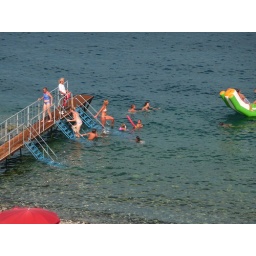
The girls went swimming in the ocean